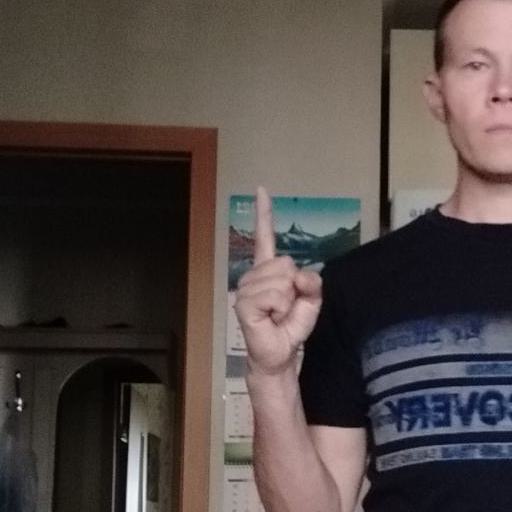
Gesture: one